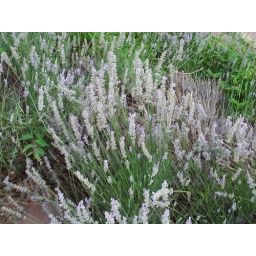
Lavender in a flower bed in downtown Staunton. It's all over downtown.